Dhupchanchia Upazila

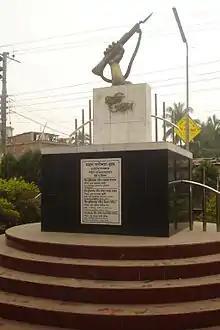
Smriti Omlan

Dhupchanchia Upazila is divided into two municipalities and six union parishads: Chamrul, Dhupchanchia, Gobindapur, Gunahar, Talora, and Zianagar. The union parishads are subdivided into 108 mauzas and 212 villages.